Kareem Abdul-Jabbar

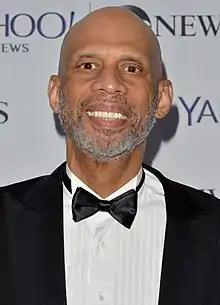
Abdul-Jabbar in 2014

Kareem Abdul-Jabbar (born Ferdinand Lewis Alcindor Jr. , April 16, 1947) is an American former basketball player. He played professionally for 20 seasons for the Milwaukee Bucks and Los Angeles Lakers in the National Basketball Association (NBA), and played college basketball for the UCLA Bruins as a center. A member of the Naismith Memorial Basketball Hall of Fame, Abdul-Jabbar won a record six NBA Most Valuable Player (MVP) awards. He was a 19-time NBA All-Star, a 15-time All-NBA Team member, and an 11-time NBA All-Defensive Team selection. He was a member of six NBA championship teams as a player and two more as an assistant coach, and was twice voted the NBA Finals MVP. He was named to three NBA anniversary teams (35th, 50th, and 75th). Widely regarded as one of the greatest players of all time, Abdul-Jabbar broke the NBA's career scoring record in 1984, and held it until LeBron James surpassed him in 2023.